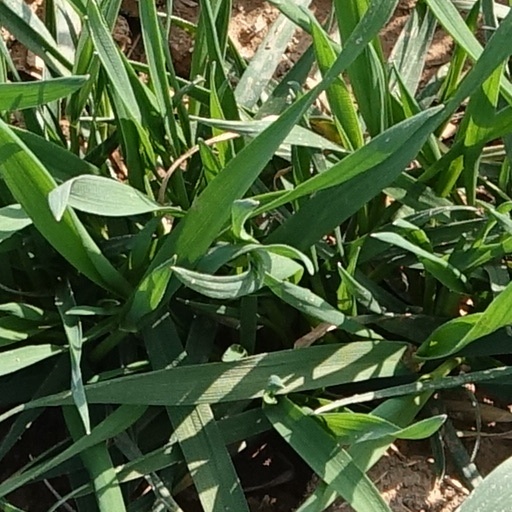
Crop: wheat